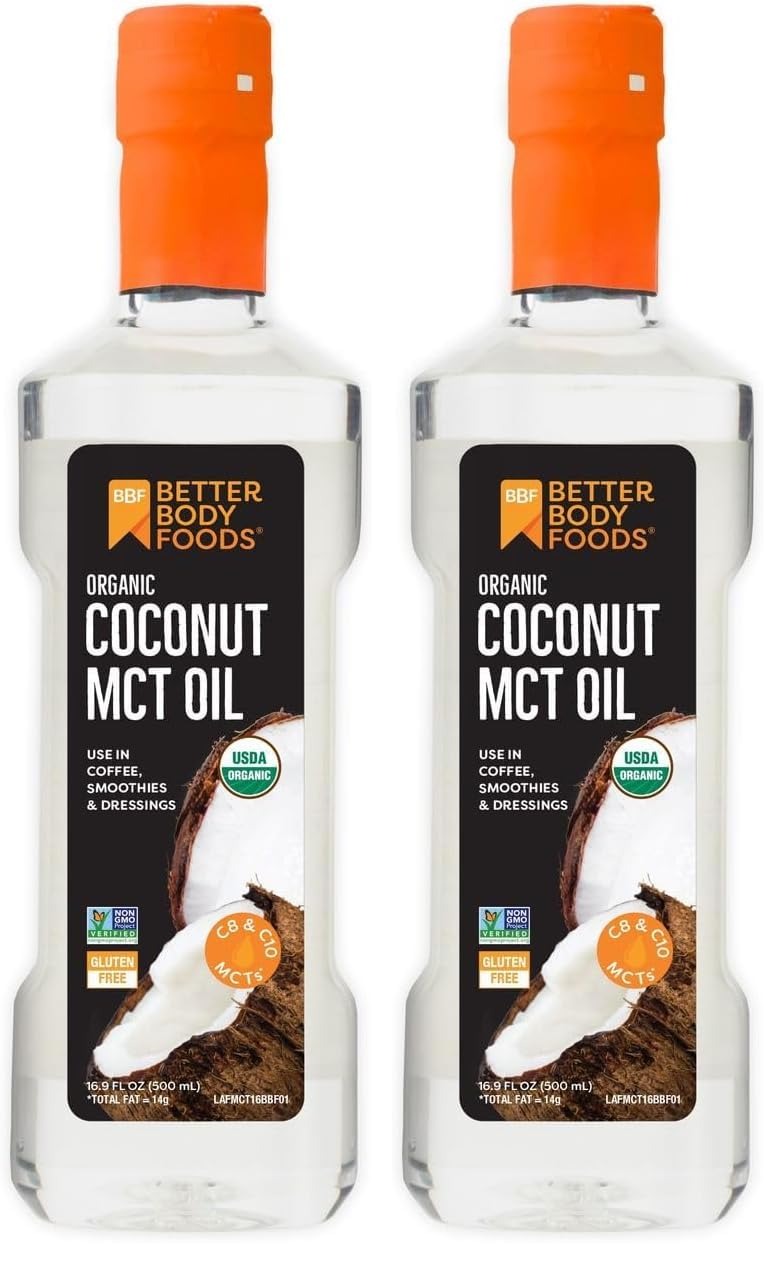
Item Name: BetterBody Foods' Organic Coconut 100% MCT Oil - Keto-Friendly - C8 & C10 - Gluten Free - 16.9 oz (Pack of 2)
Value: 33.8
Unit: Fl Oz

Price: 14.43